George Pratt (artist)

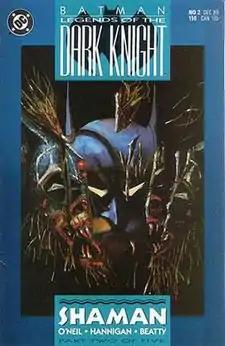
Pratt's cover for "Legends of the Dark Knight" #2 (DC, Dec. 1989).

Pratt's first published comics work was for Marvel Comics' "Epic Illustrated" #20 (1983). Since then, his work has appeared in "Heavy Metal", "Eagle", and many other publications. He has also inked other artists' work and created painted covers for DC Comics.